Chrysler LA engine

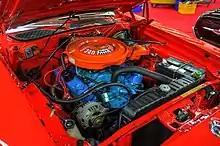
The base came with a 4-barrel carburetor and produced gross

In the mid-1960s, Chrysler decided to adapt the small block V8 into a lightweight, high output engine equally suited for drag strip or street performance use. Its block was bored out to but its stroke left unchanged, resulting in the engine introduced for the 1968 model year. Anticipating higher loads resulting from racing operation, the engineers fitted a forged shot peened steel crankshaft instead of the cast steel unit used in the 318. This also included shot peened hammer-forged steel connecting rods and high compression cast aluminum pistons with full floating pins. A 4-barrel carburetor was mated to a high-rise, dual plane intake manifold feeding high-flow cylinder heads Its big ports used intake and exhaust valves. An aggressive cam was fitted to take advantage of the much better breathing top end. The 1968 4-speed cars got an even hotter cam, but it was discontinued for 1969, where both automatic and manual cars shared the same cam. The engine was equipped with hydraulic lifters and two bolt main bearing caps, leading some to initially underestimate the 340's potential. The 1968–71 340's compression ratio was 10.5:1, placing it near the limit of what was possible on pump gasoline during that era. The 340 also used additional heavy-duty parts, such as a double-row roller timing chain and sump-mounted windage tray. Power output was officially stated as gross for the 4 barrel.